Rahimah Stephens

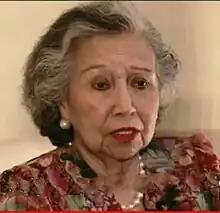
Rahimah Stephens during an interview about her husband

Rahimah Stephens (22 October 1930 – 14 March 2022) was a Malaysian politician. She was the Member of Sabah State Legislative Assembly for Kiulu from 1976 to 1985. She was also the wife of Fuad Stephens, the first Chief Minister of Sabah.